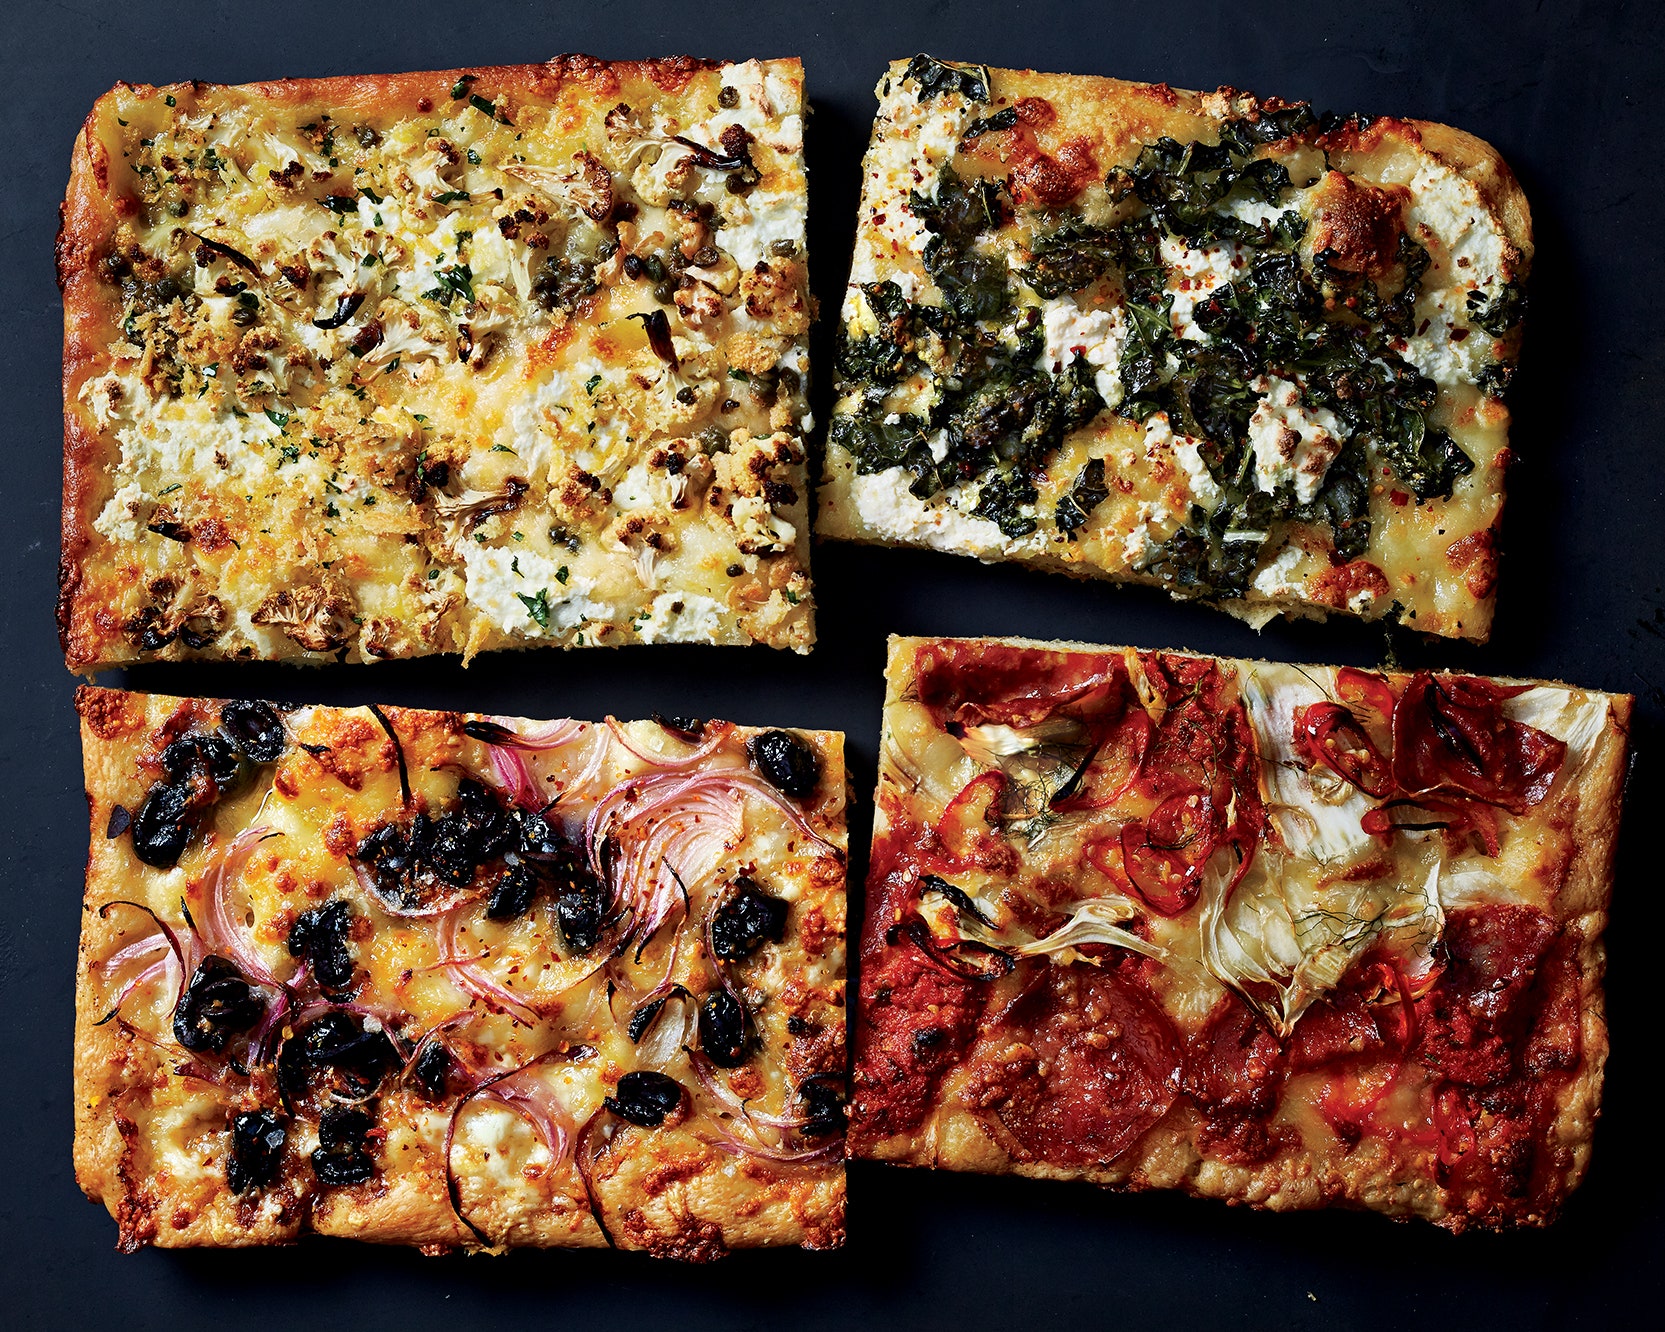
Dish: pizza